Postal voting

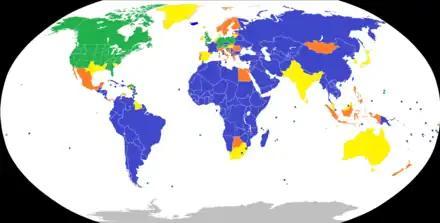

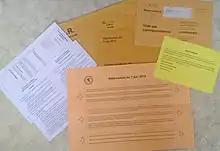
Ballot and other documents for postal voting for the 2015 Luxembourg constitutional referendum

Postal voting is voting in an election where ballot papers are distributed to electors (and typically returned) by post, in contrast to electors voting in person at a polling station or electronically via an electronic voting system.